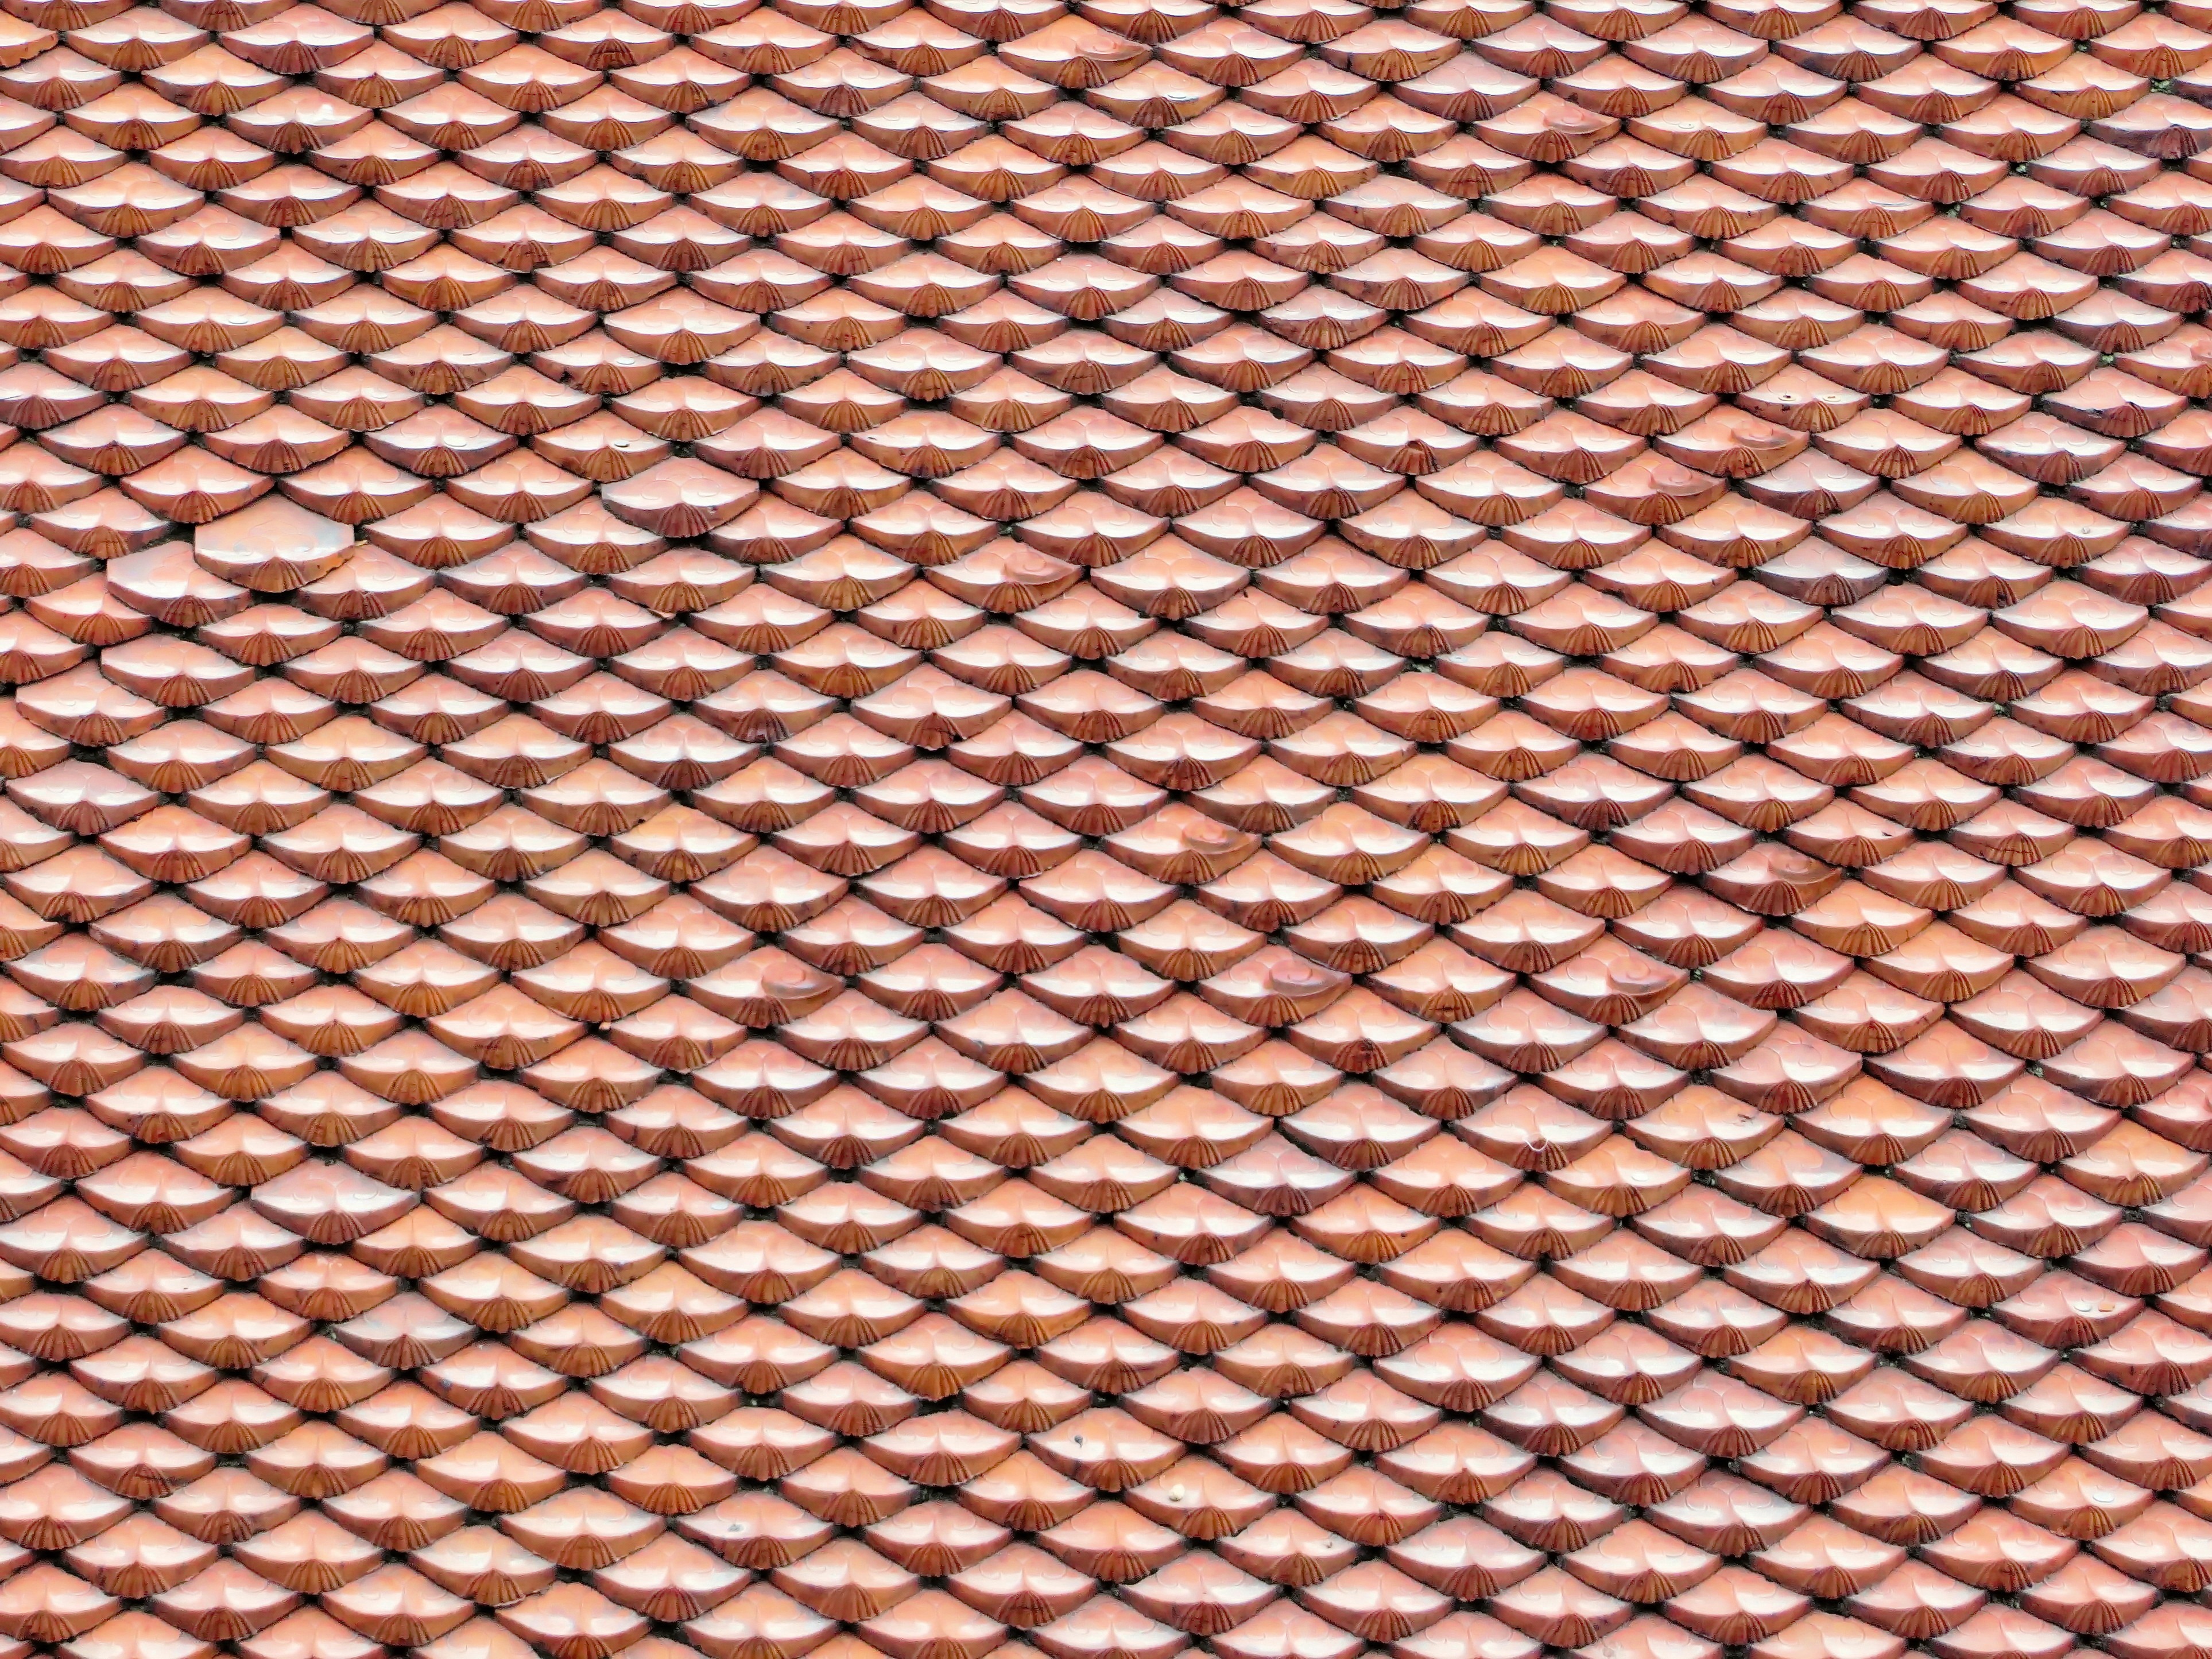
architecture, wood, texture, floor, pattern, line, brown, brick, material, terracotta, circle, roofing, art, design, net, cambodia, tiles, mesh, scales, shape, flooring